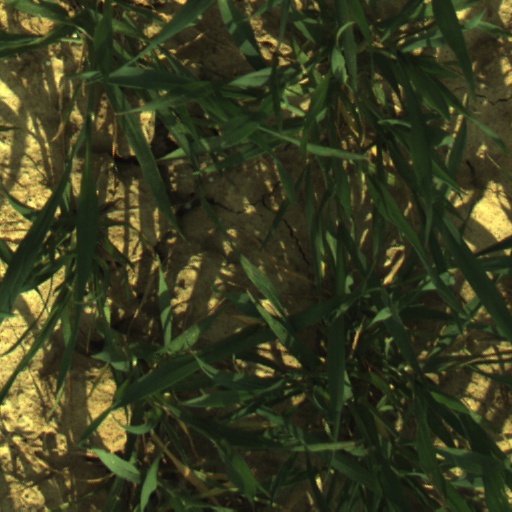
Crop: wheat